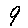
Label: 9